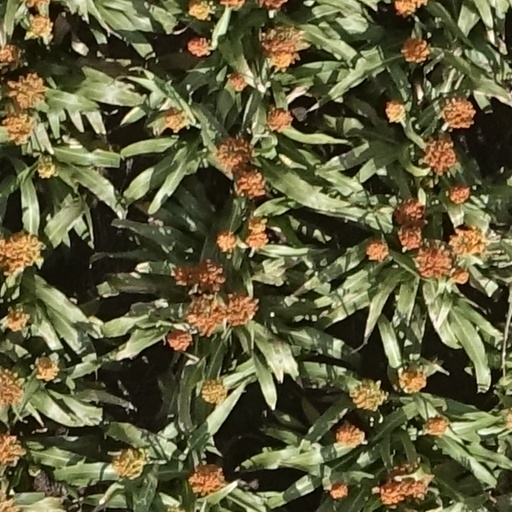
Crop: sorghum